Arianne Zucker

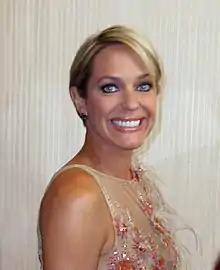
Arianne Zucker at the 2014 Daytime Emmys

Arianne Bethene Zucker (born June 3, 1974) is an American actress and model. She is known for playing Nicole Walker on the NBC daytime soap opera "Days of Our Lives" since 1998.